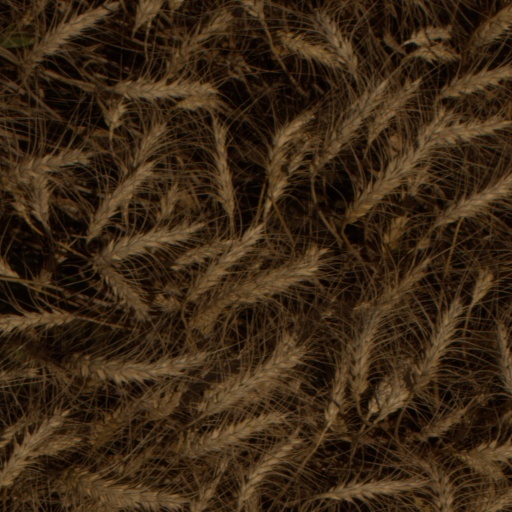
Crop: wheat